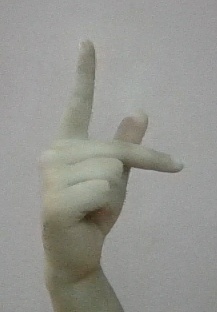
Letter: dha